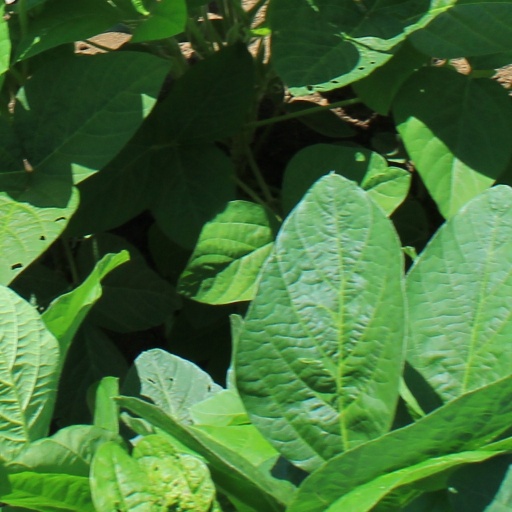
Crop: soybean